John M. Lloyd

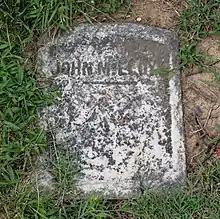
Grave of John M. Lloyd at Mount Olivet Cemetery in Washington, D.C.

For the rest of his life, Lloyd worked as a bricklayer and construction contractor in Washington, D.C. He was severely injured in early December 1892 when, while helping to construct a building, the scaffold he was standing on collapsed. He died on December 18. A Roman Catholic, Lloyd was buried in Mount Olivet Cemetery. Mary Surratt's grave is about away from Lloyd's.